Rise of the Ottoman Empire

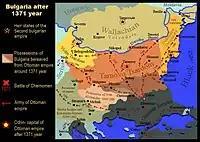
The Ottoman advance after the Battle of Maritsa

The Battle of Maritsa took place at the Maritsa River near the village of Chernomen on September 26, 1371 with sultan Murad's lieutenant Lala Shahin Pasha and the Serbs numbering some 70,000 men under the command of the Serbian king of Prilep Vukašin Mrnjavčević and his brother despot Uglješa. Despot Uglješa wanted to make a surprise attack in their capital city, Edirne, while Murad I was in Asia Minor. The Ottoman army was much smaller, but due to superior tactics (night raid on the allied camp), Şâhin Paşa was able to defeat the Christian army and kill King Vukašin and despot Uglješa. Macedonia and parts of Greece fell under Ottoman power after this battle. Both Uglješa and Vukašin perished in the carnage. So overwhelming was the Ottoman victory that the Turks referred to the battle as the Rout (or Destruction) of the Serbs.